Hongya Cave

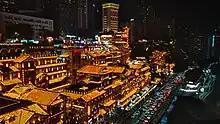
Hongya Cave at night as seen from Qiansimen Bridge

Hongya Cave, also known as Hongya Dong is an 11-story stilt-building complex in the main commercial district of Jiefangbei in the city of Chongqing, China. It comprises a series of structures built into the hillside along the southern bank of the Jialing River, and is one of the most popular tourist attractions in the city.